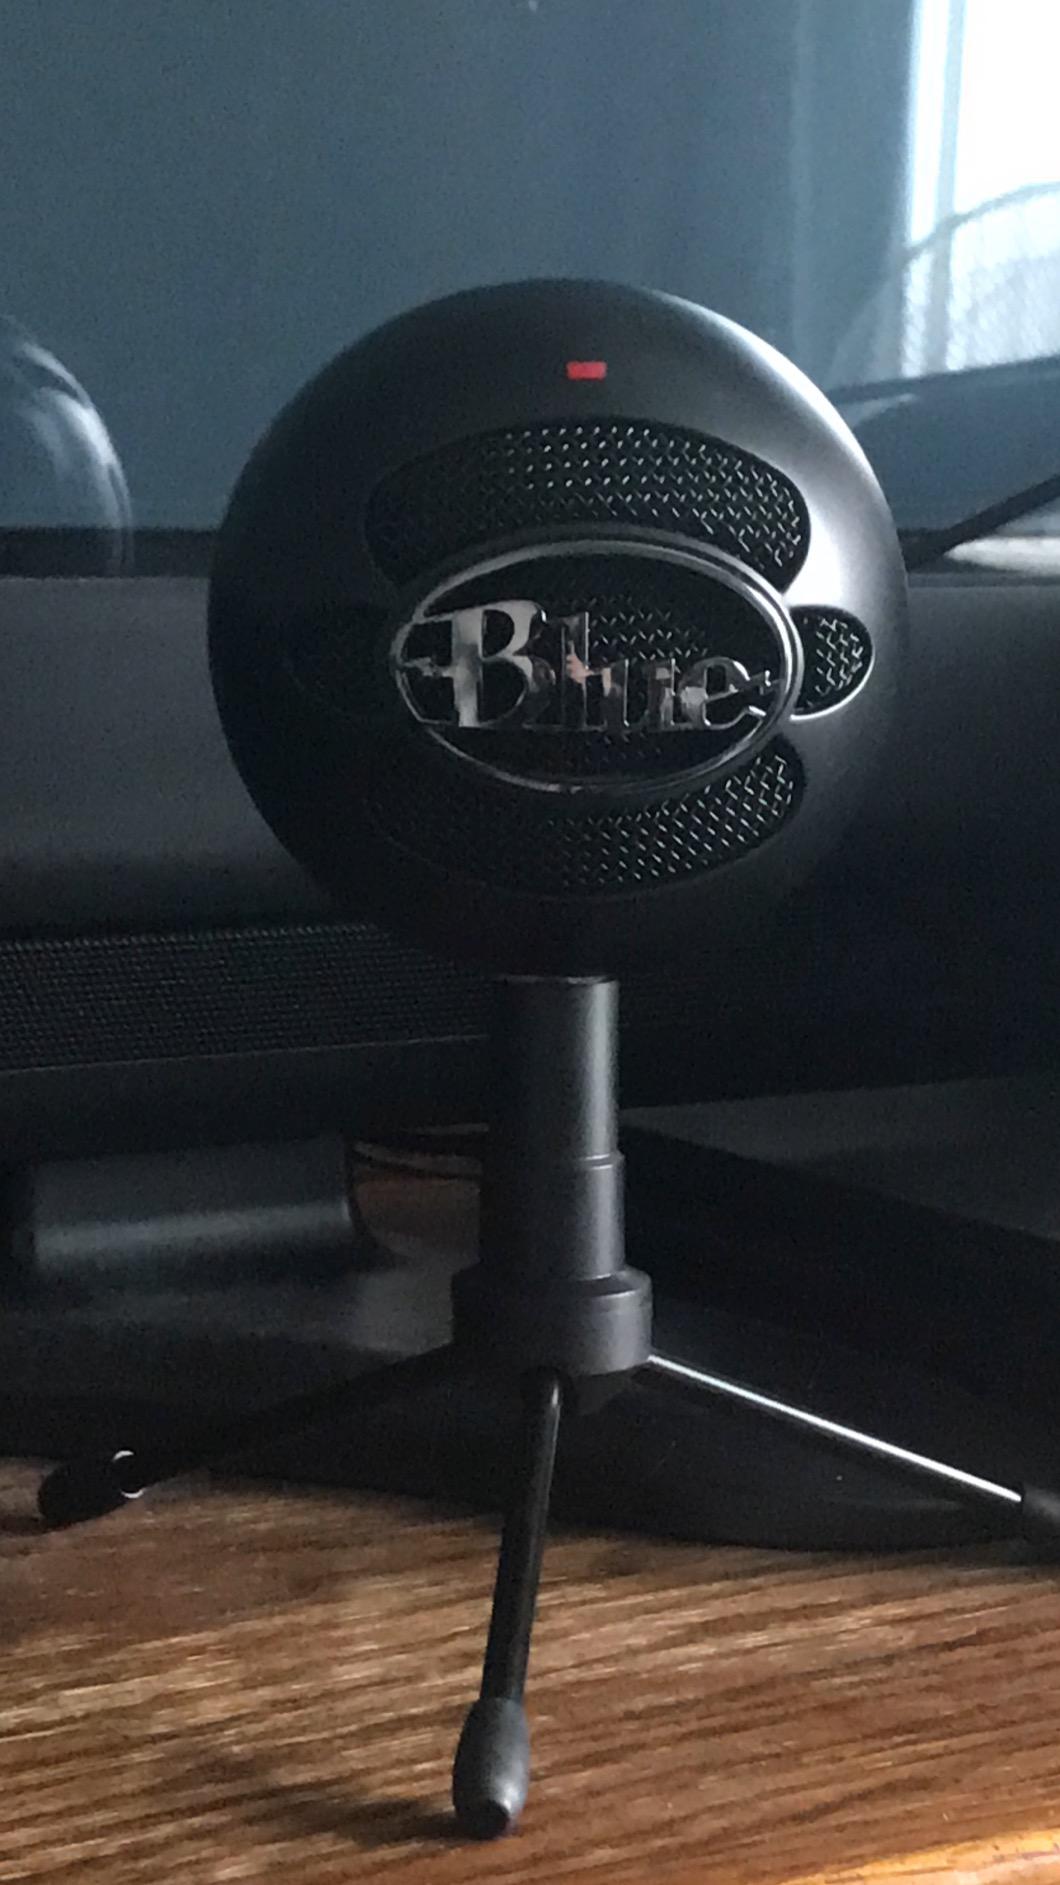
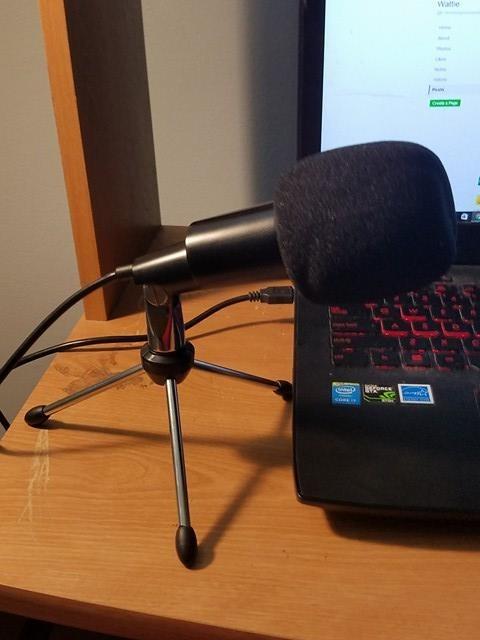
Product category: microphone
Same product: no